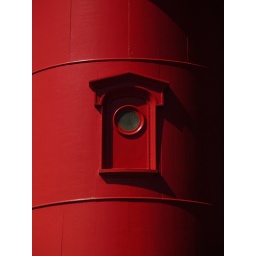
It's a little red lighthouse that lives under the GWB